Bundesstraße 93

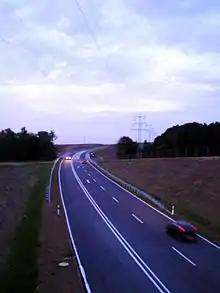
Bypass around Gößnitz between Leipzig and Zwickau

The road goes alongside the following rivers: Pleiße, Zwickauer Mulde.